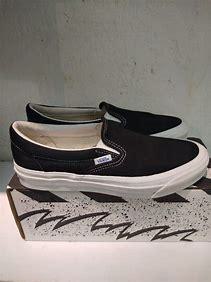
Brand: Vans
Model: 100